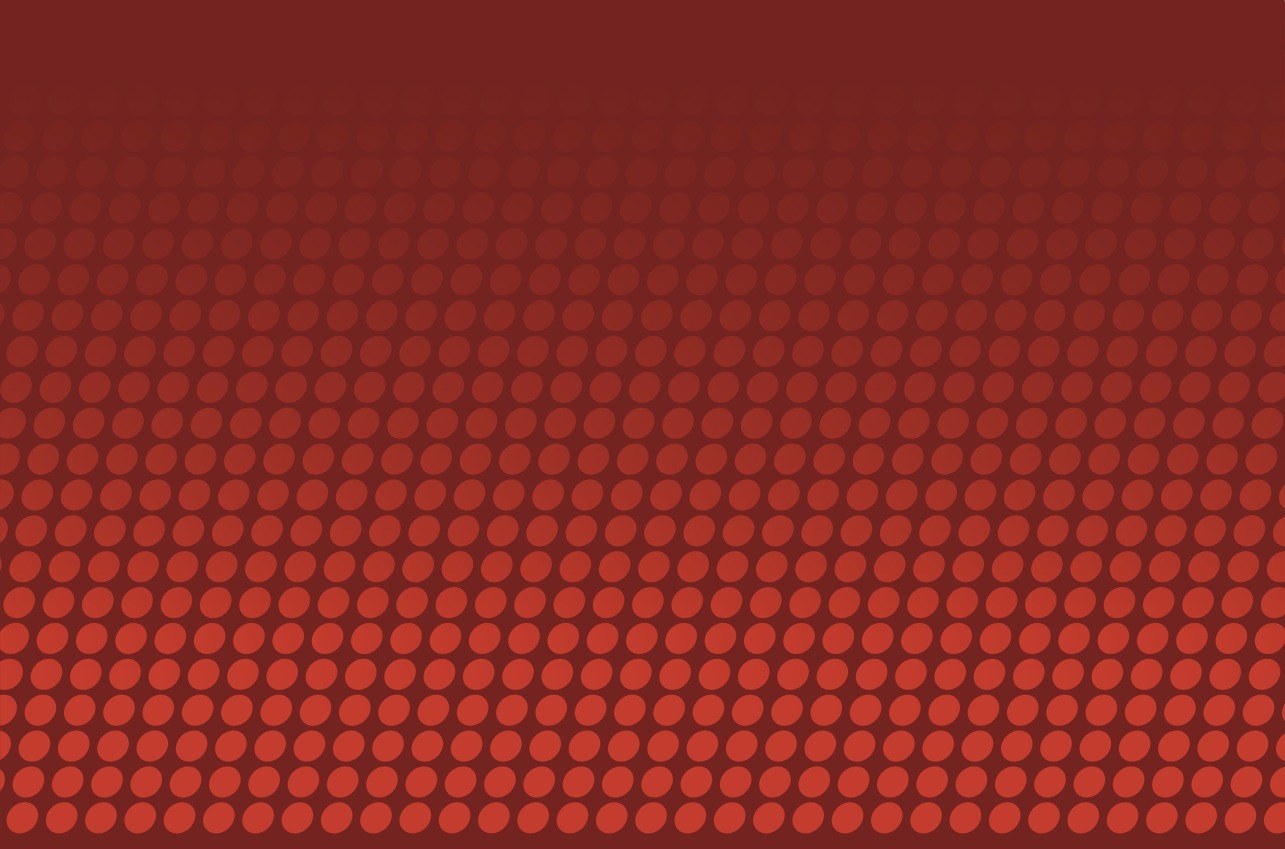
warm, floor, orange, pattern, line, red, brown, material, circle, font, colour, background, design, net, muted, mesh, dots, shape, simple, flooring, dotty